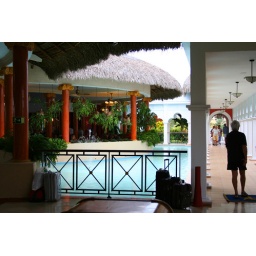
Lobby bar over water